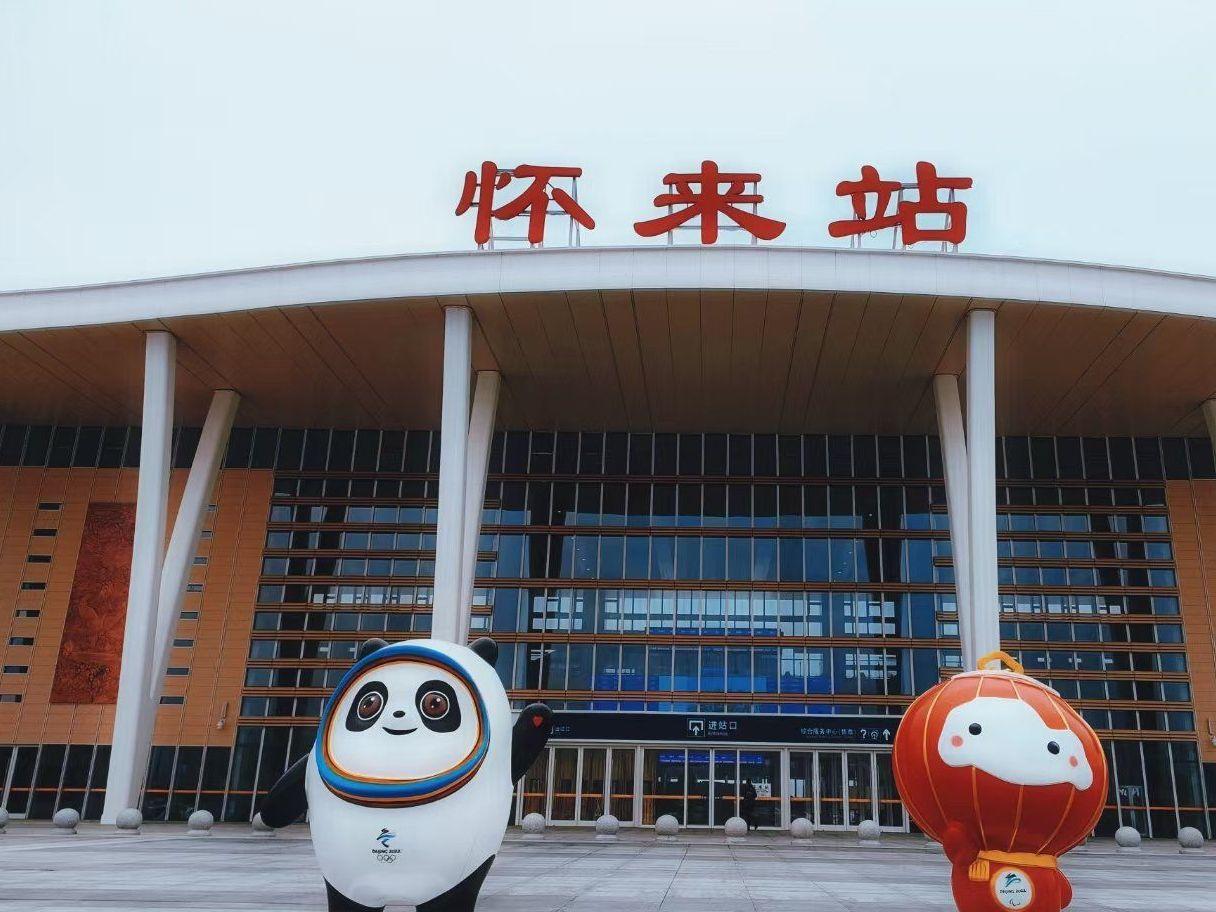
地标名称：怀来站
所在城市：张家口市·怀来县